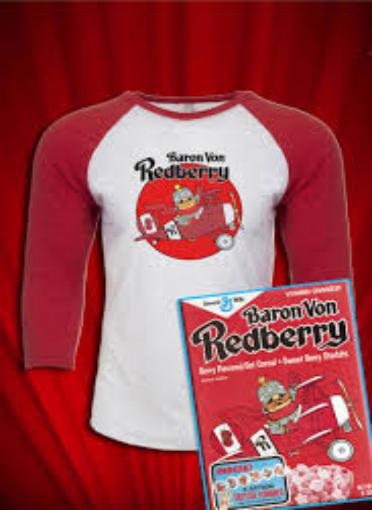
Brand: Baron von Redberry
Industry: Leisure